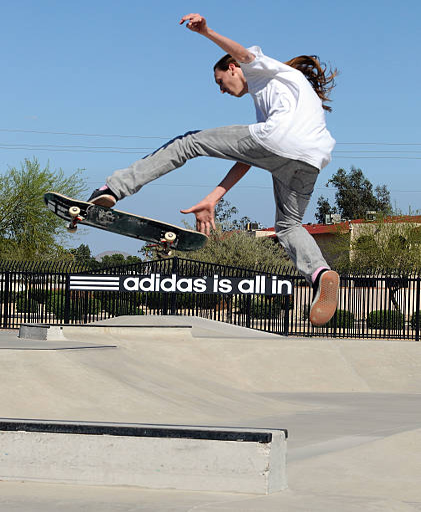
a skateboarder jumps over an obstacle at an event sponsored by sports equipment business .